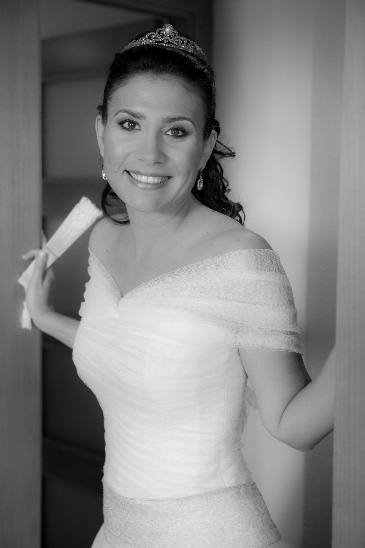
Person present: Yes